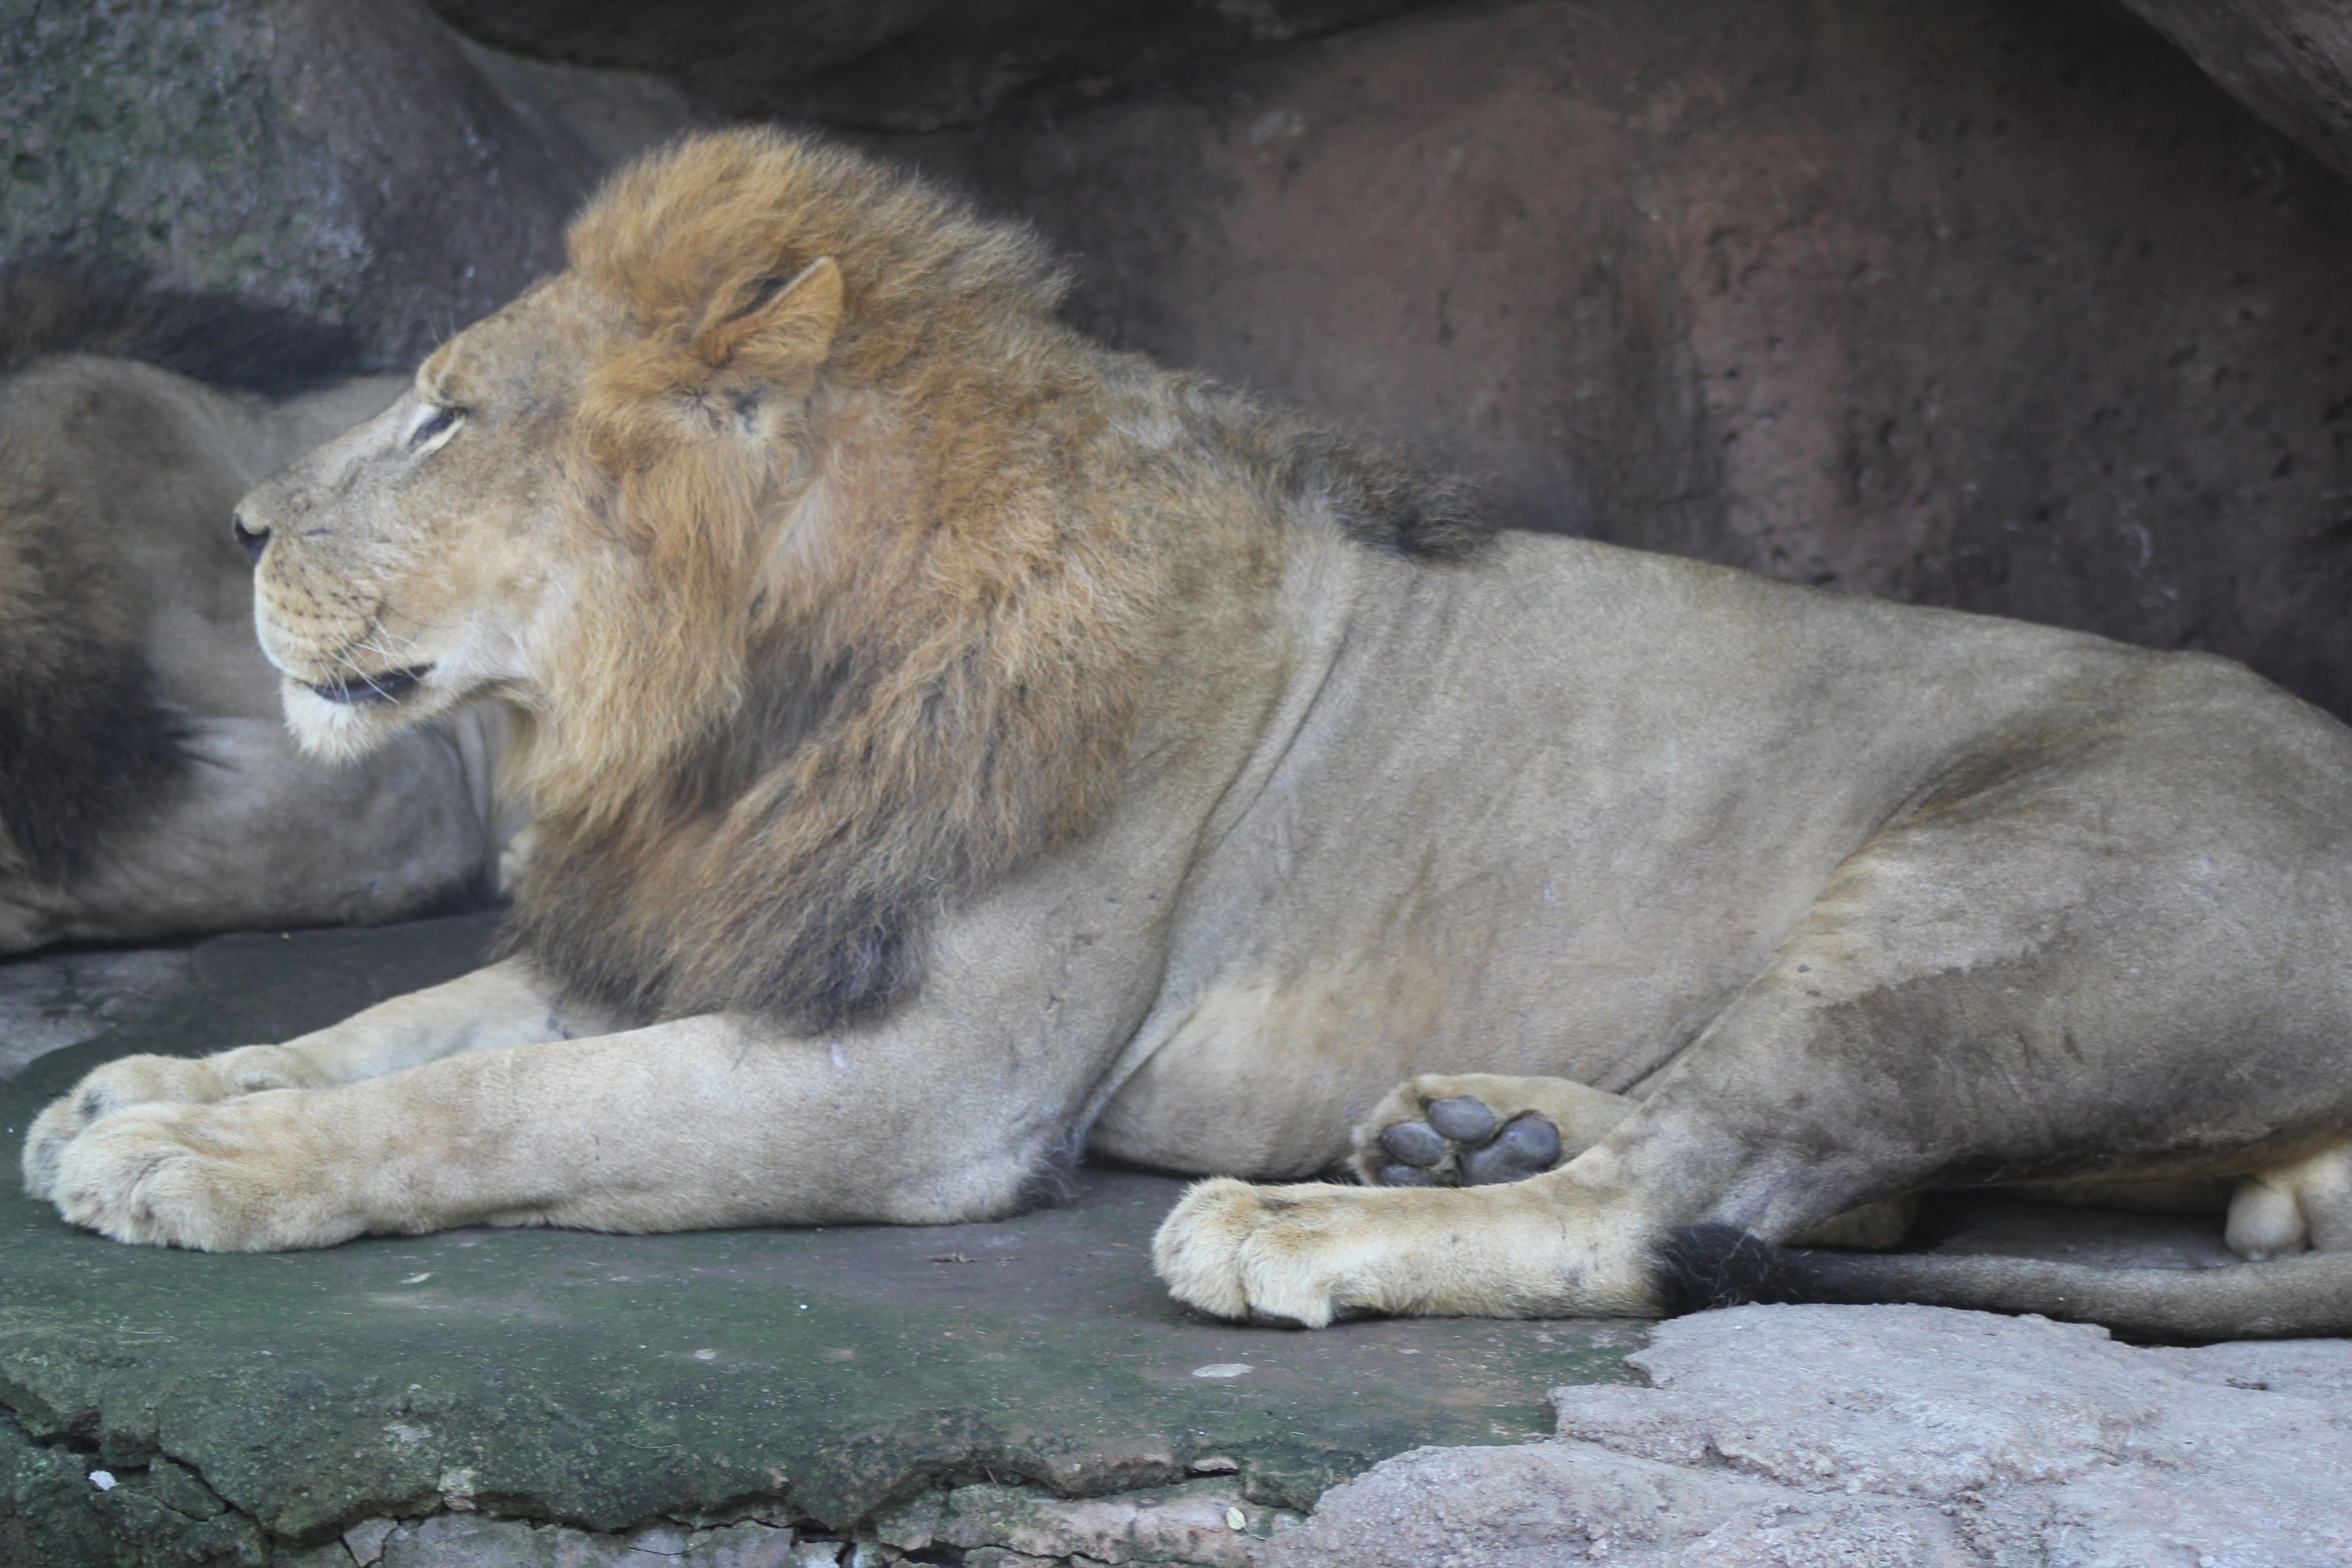
wildlife, zoo, mammal, mane, fauna, lion, vertebrate, big cats, cat like mammal, dog breed group